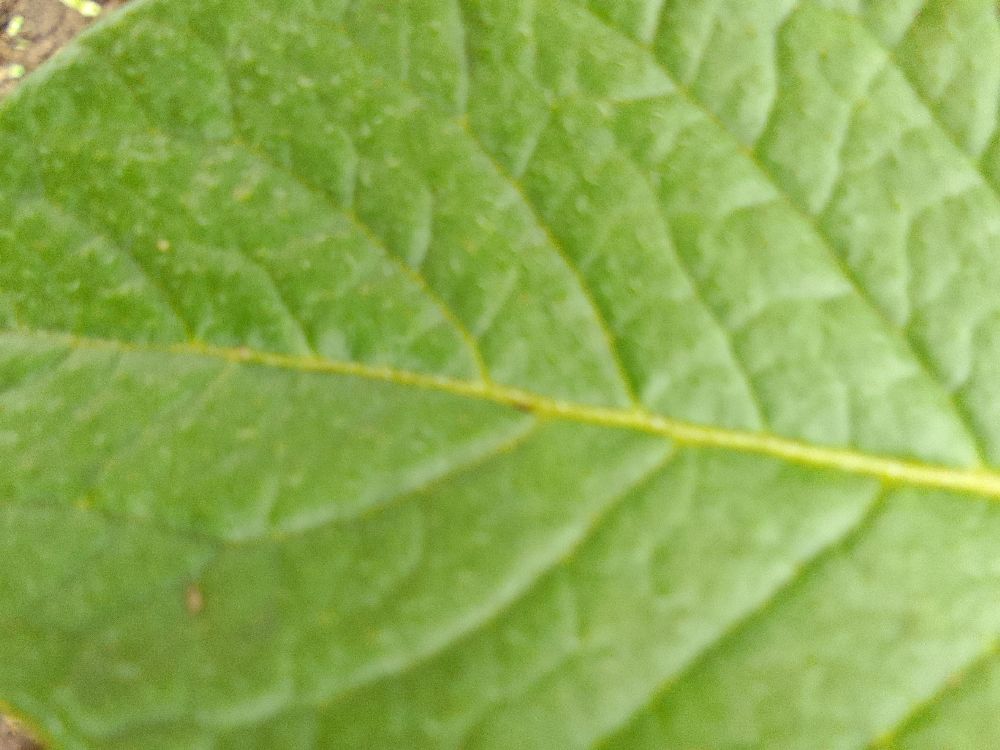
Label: Healthy